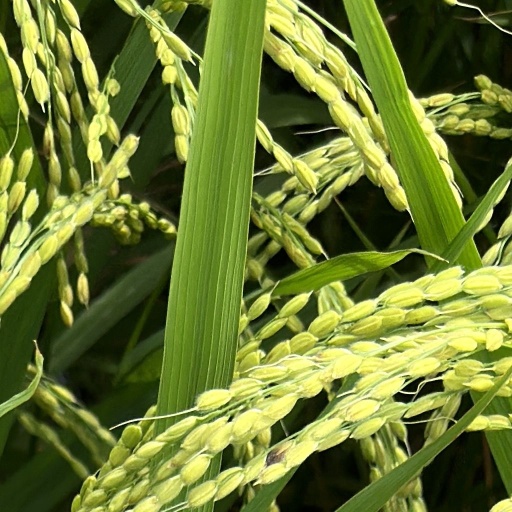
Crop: rice